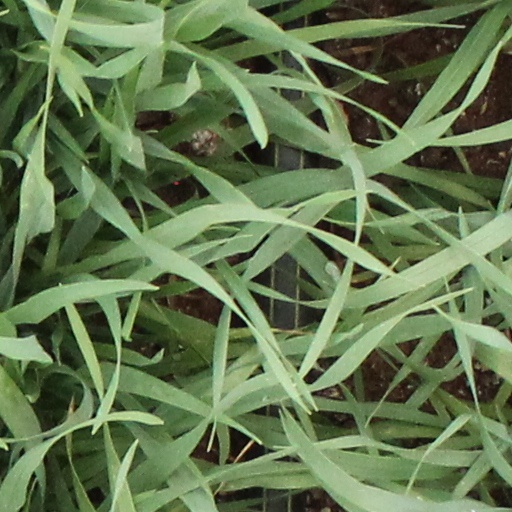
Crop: wheat